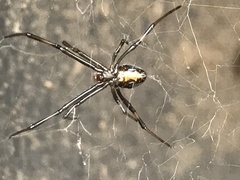
Species: Lactrodectus_hesperus